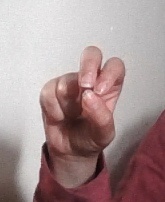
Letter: gaaf